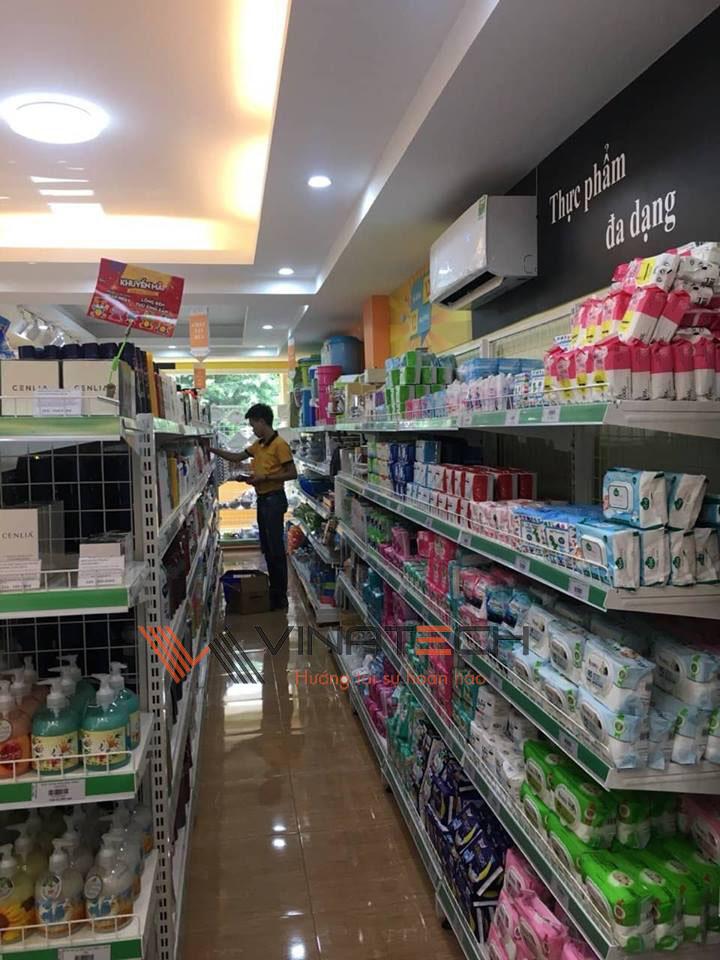
ở giữa hai kệ hàng có sự xuất hiện của một nam thanh niên